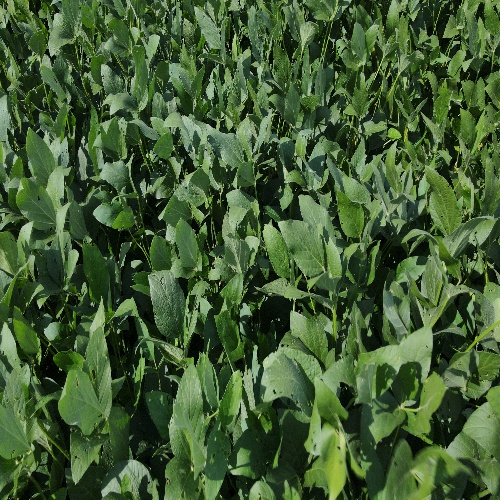
Label: Caterpillar